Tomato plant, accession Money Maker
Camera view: horizontal (90 deg, fisheye); turntable rotation: 180 degrees
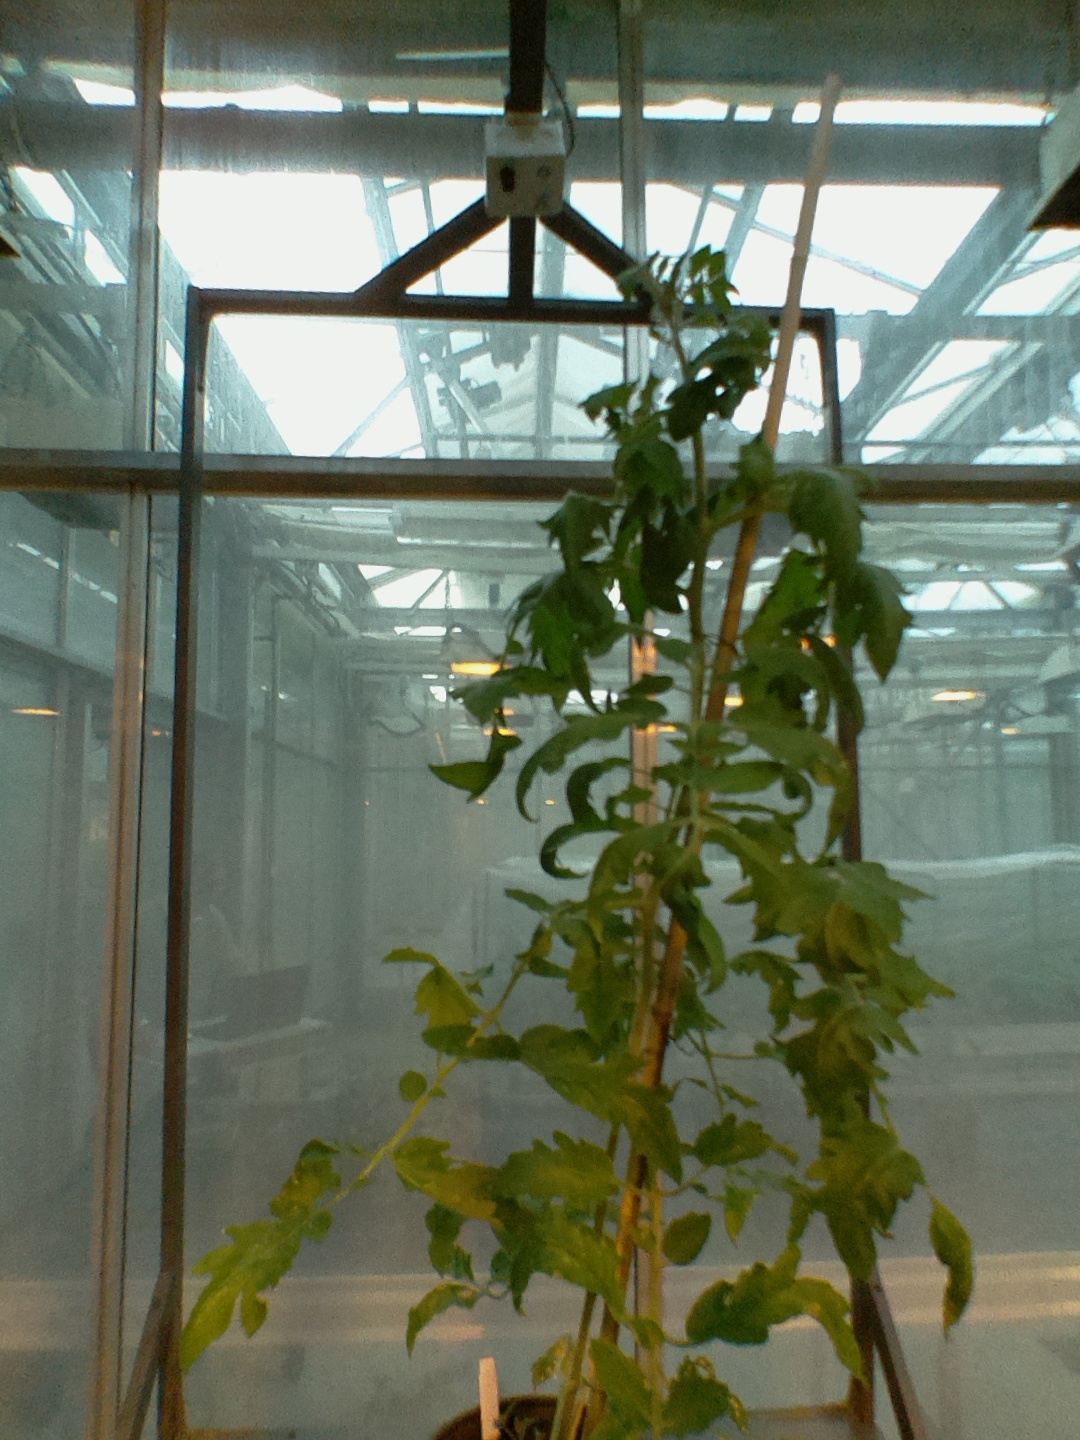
BBCH growth stage 55: 5 inflorescences visible